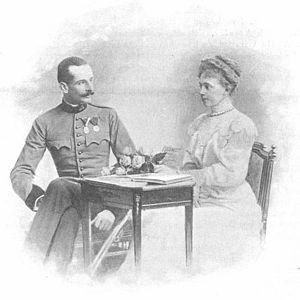
Aloïs de Liechtenstein est un prince de la maison de Liechtenstein né le 17 juin 1869 et mort le 16 mars 1955.